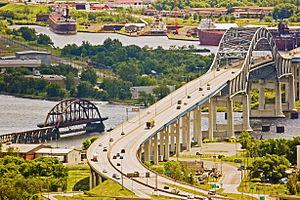
L'interstate 535 est une autoroute inter-états auxillaire de l'interstate 35, à la fois au Minnesota et au Wisconsin, plus particulièrement dans la ville de Duluth. Elle mesure 2.8 miles de long. Cette autoroute est jumelée avec la US route 53 sur toute sa longueur.